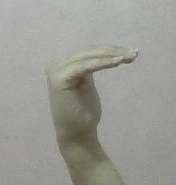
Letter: haa